Freddie Ljungberg

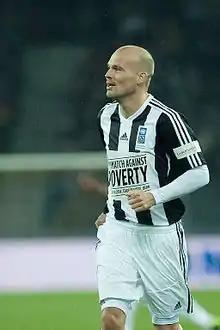
Ljungberg playing in the Match Against Poverty in 2014

Karl Fredrik "Freddie" Ljungberg (born 16 April 1977) is a Swedish former professional footballer who played as a winger. He is also a former manager, and was most recently an assistant coach, and interim head coach of Arsenal.